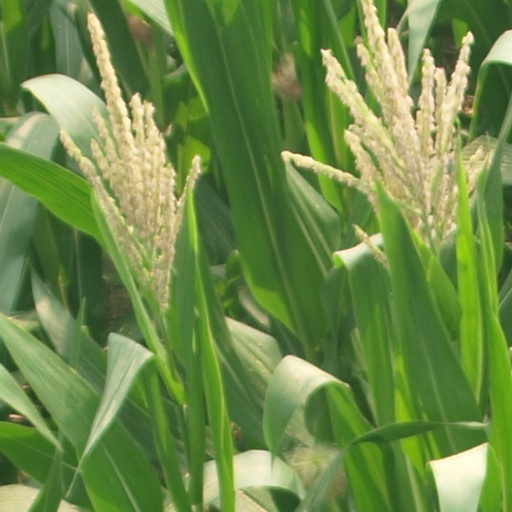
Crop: maize; corn